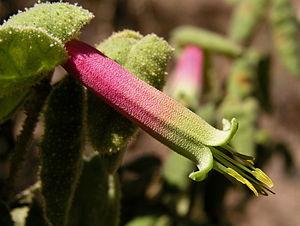
Correa est un genre de 11 espèces d'angiospermes aux fleurs en forme de cloches originaires pour la plupart de l'est de l'Australie. Correa fait partie de la famille des Rutaceae et comme beaucoup de plantes de cette espèce, les feuilles écrasées dégagent une odeur caractéristique.